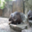
Label: porcupine